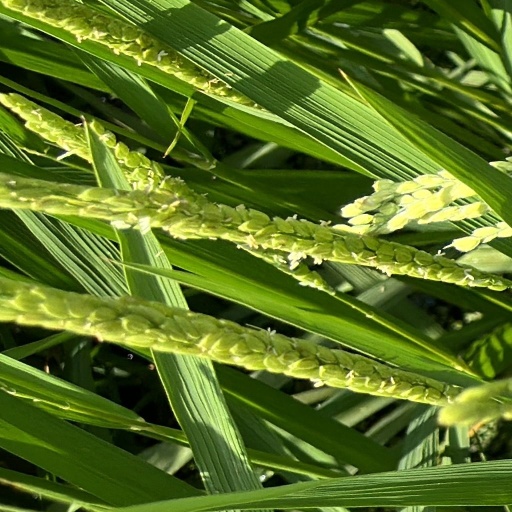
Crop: rice